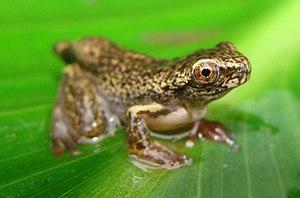
Dendropsophus columbianus est une espèce d'amphibiens de la famille des Hylidae.